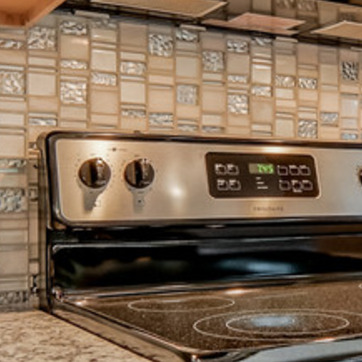
Material: metal